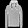
Label: Pullover